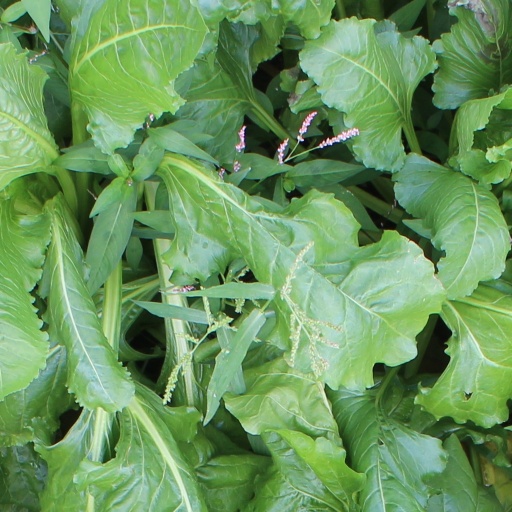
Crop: sugar beet